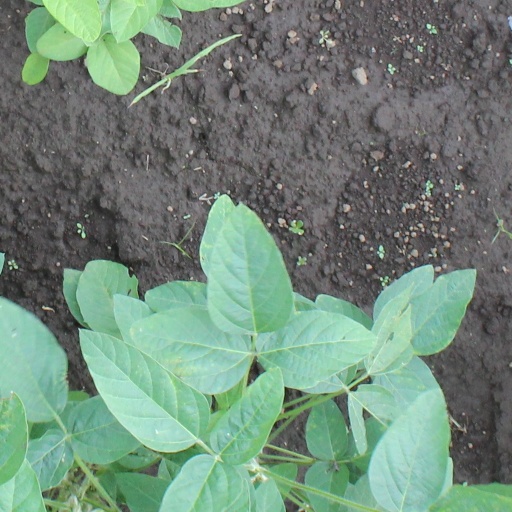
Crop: soybean